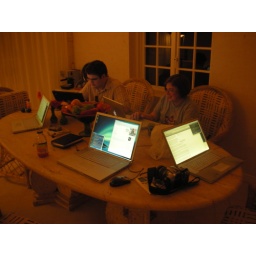
Yes, in Barbados. Bugs and birds chirping outside. 5 laptops sitting on the dinner table. We're nerdy.